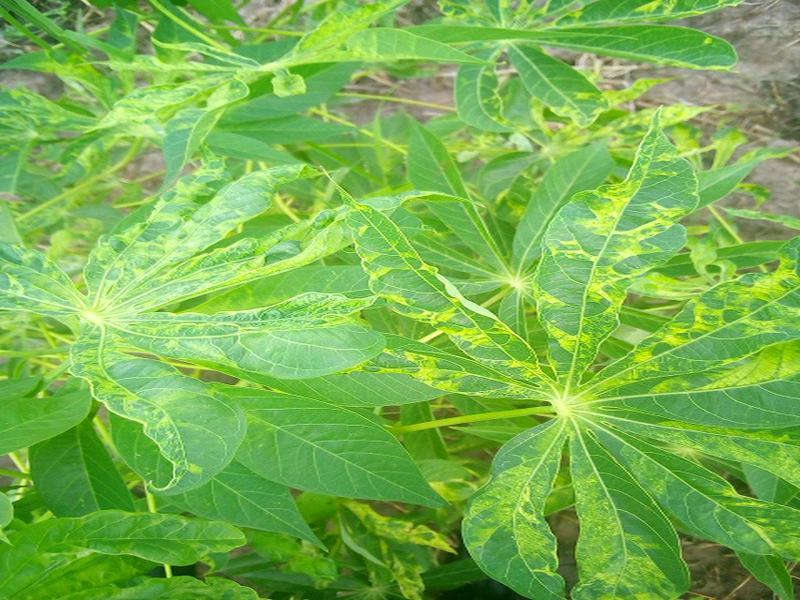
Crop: cassava
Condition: mosaic_disease